Princeton Rugby

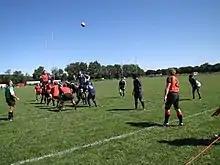
Princeton v. Yale at Rickerson Field, October 2009

Princeton Rugby has its club house, three game fields, two practice fields and a scrummage machine located at West Windsor Fields. The pitches are across Lake Carnegie and are accessible from campus by the Washington Road bridge.